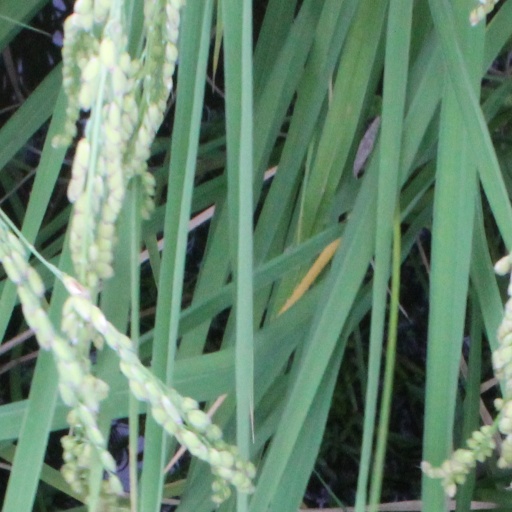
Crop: rice